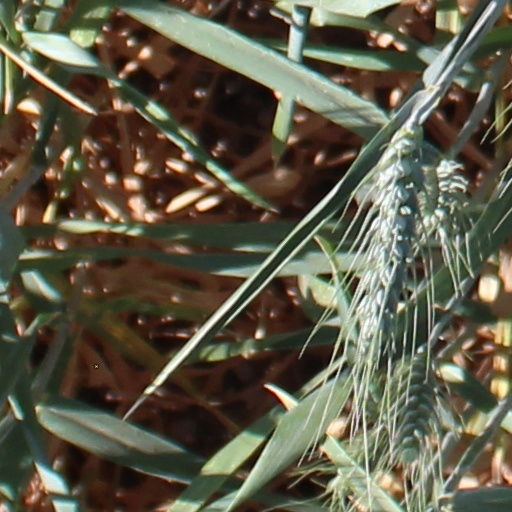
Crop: wheat